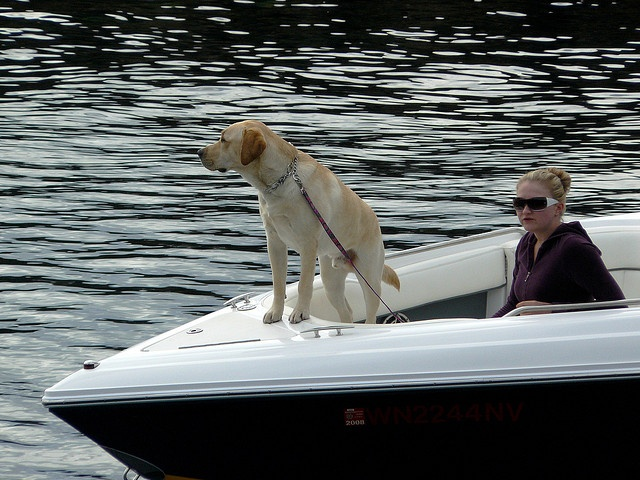
A woman with a dog, the dog has it's front paws on the front of the boat.
A dog is standing at the front of boat.
A dog standing on the front end of a boat.
a lady in a boat that has a dog on it
there is a dog that is standing on a boat looking out at the water